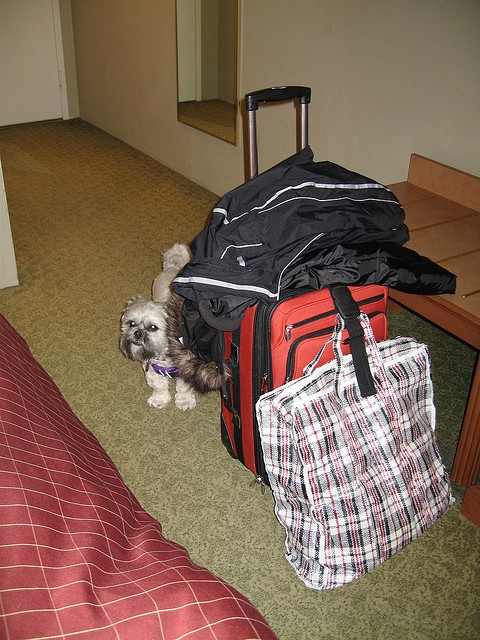
A dog sitting next to a pile of luggage.
The puppy is standing on the carpet near the packed luggage
A dog standing on the side of luggage in a room.
A dog standing next to luggage in a room.
A close up if suitcases and bags and a dog on the floor.
a dog next to a pile of luggage